1952 Bermuda air crash

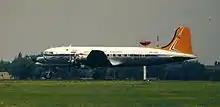
A Douglas DC-4 similar to the accident aircraft

The 1952 Bermuda air crash occurred on 6 December 1952, when a Douglas DC-4, registered CU-T397 and operated by Cubana de Aviación, flying from Madrid to Havana, crashed into the Atlantic Ocean following a refuelling stop at Kindley Air Force Base in Bermuda. The crash killed 37 of the 42 occupants of the aircraft. The cause of the crash was never determined, and it is the worst aviation accident in the history of Bermuda.